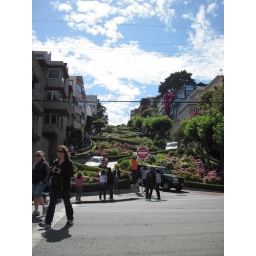
A day walking around SF. Random pictures of beautiful building and steetsA day walking around San Francisco. Random pictures of beautiful streets and buildings.